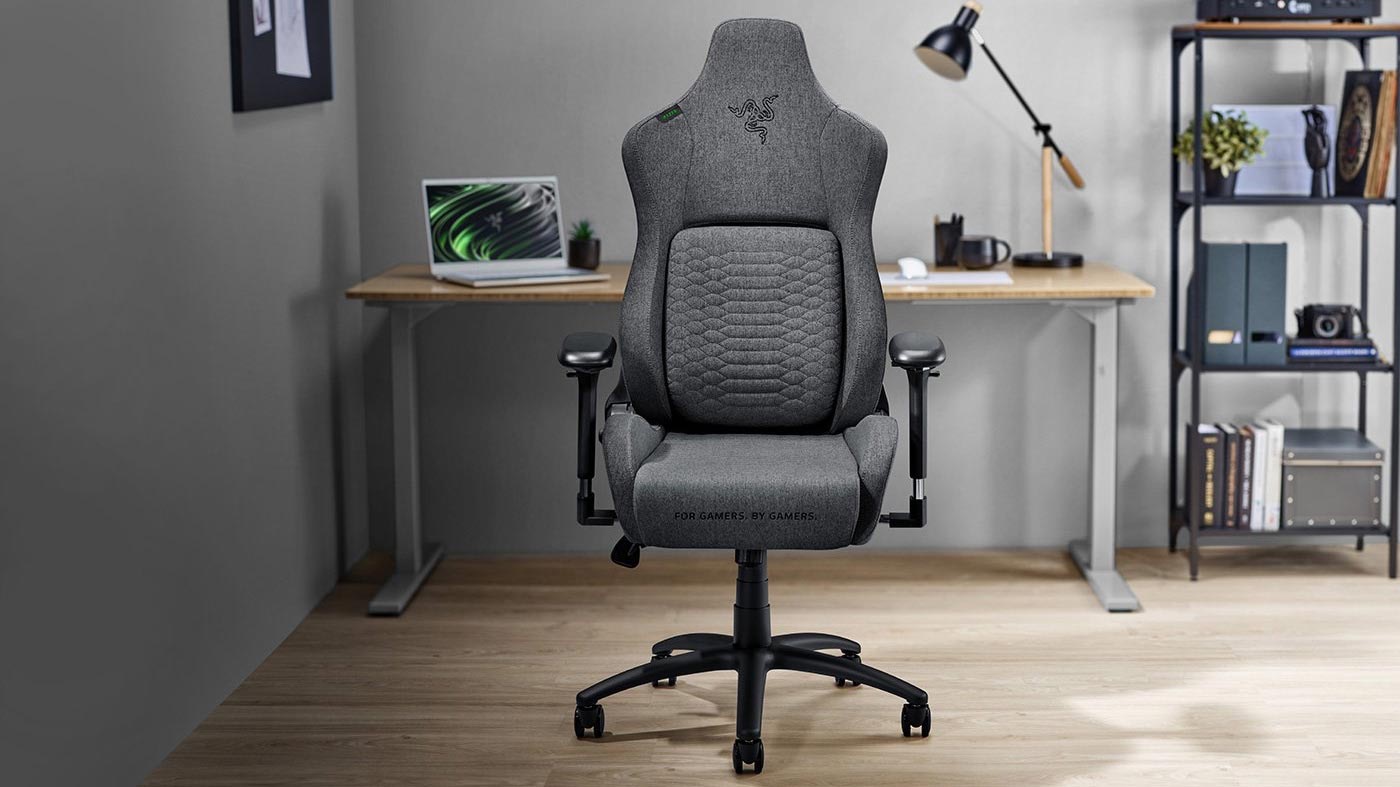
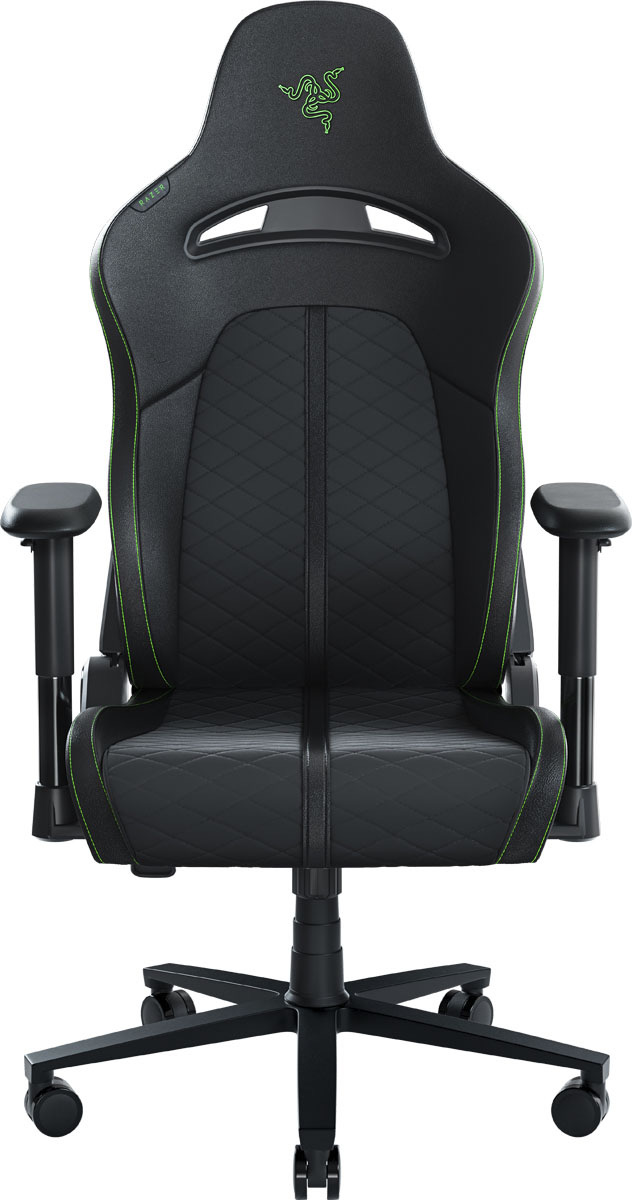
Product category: items_chair
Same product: no